Álvaro Rodríguez Echeverría

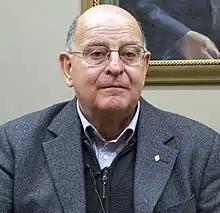
Brother Álvaro Rodríguez Echeverría in 2013

Álvaro Rodríguez Echeverría (born 1942 in San José, Costa Rica) is a Costa Rican religious of the Institute of the Brothers of the Christian Schools or De La Salle Brothers, a Catholic teaching order. He served as its 27th superior general from 2000 to 2014.